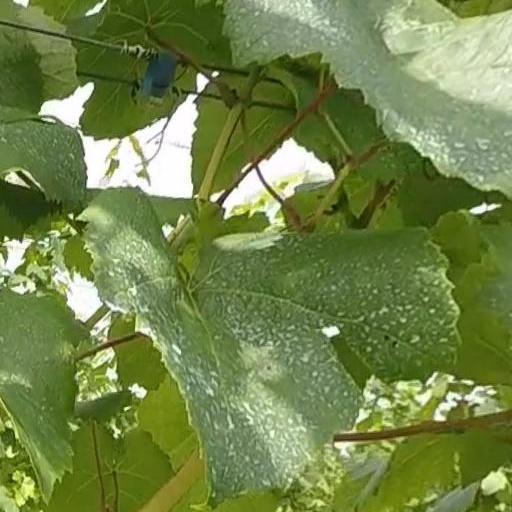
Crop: grape